D. Wheeler Swift House

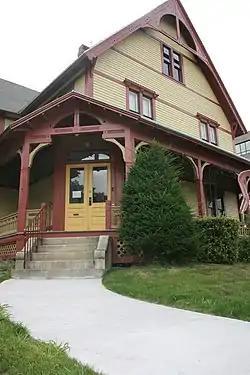

The D. Wheeler Swift House is a historic house at 22 Oak Avenue in Worcester, Massachusetts. Built in 1879–80 to a design by the noted local architect Stephen C. Earle, it is a well-preserved example of Gothic Revival and Stick style design, which was home to a prominent business owner. The house was listed on the National Register of Historic Places in 1980.